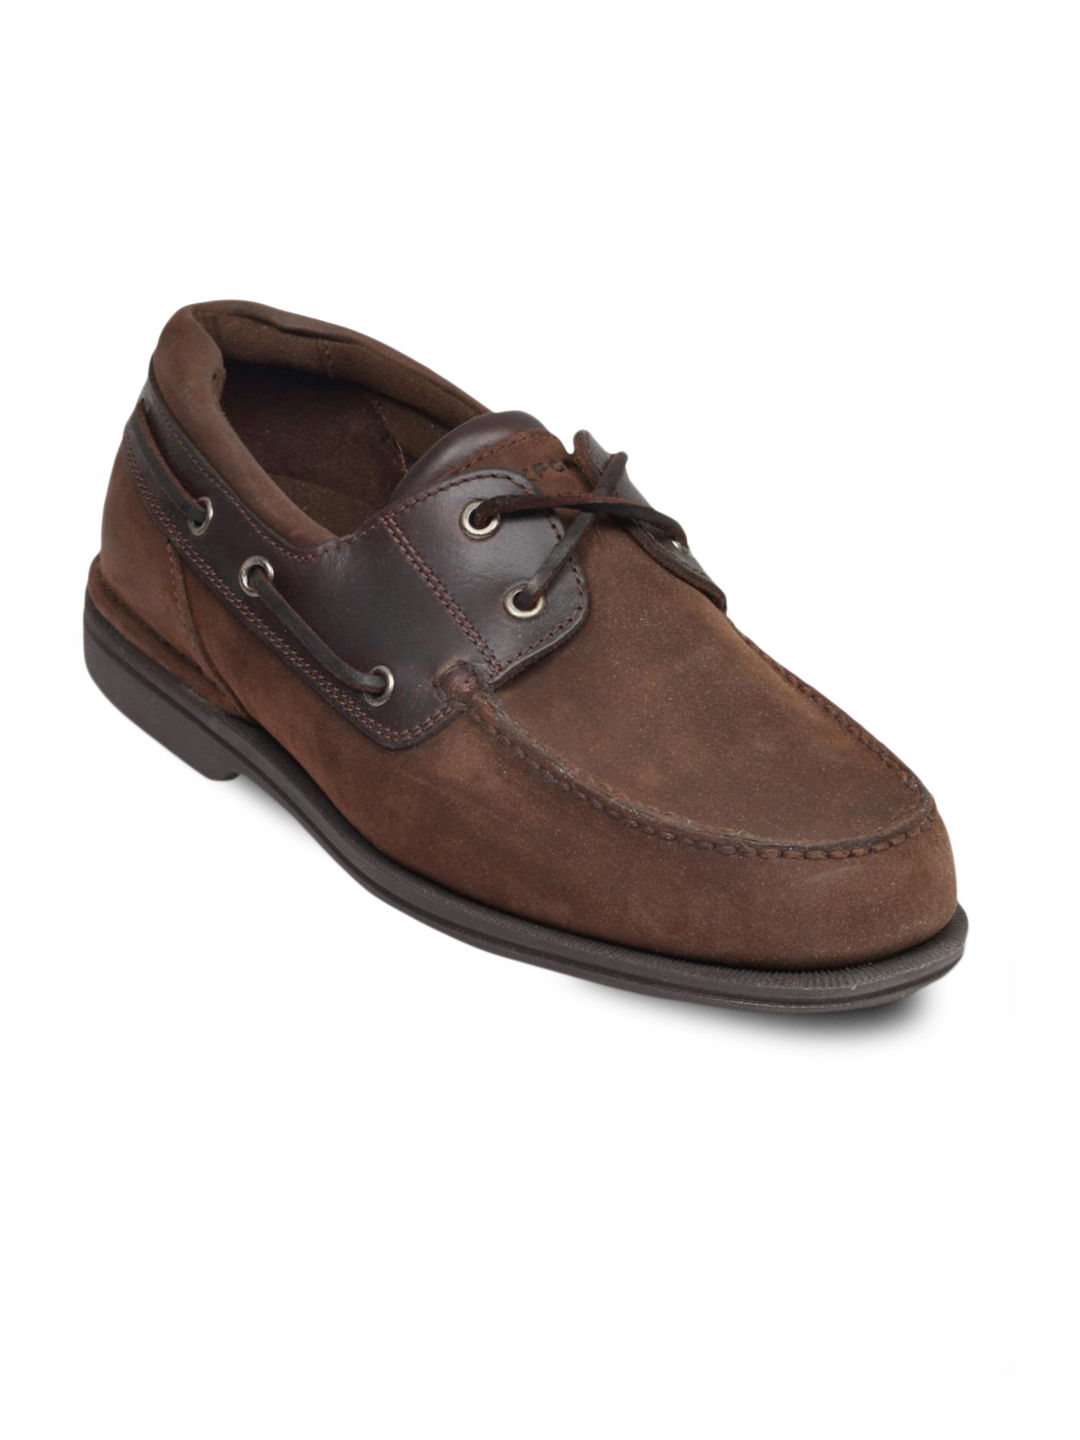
Rockport Men's Ocean Grove 2 Brown Shoe
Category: Footwear / Shoes / Casual Shoes
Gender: Men
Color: Brown
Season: Fall 2011
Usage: Casual